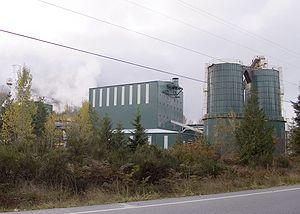
Darrington est une ville du comté de Snohomish dans l'État de Washington.